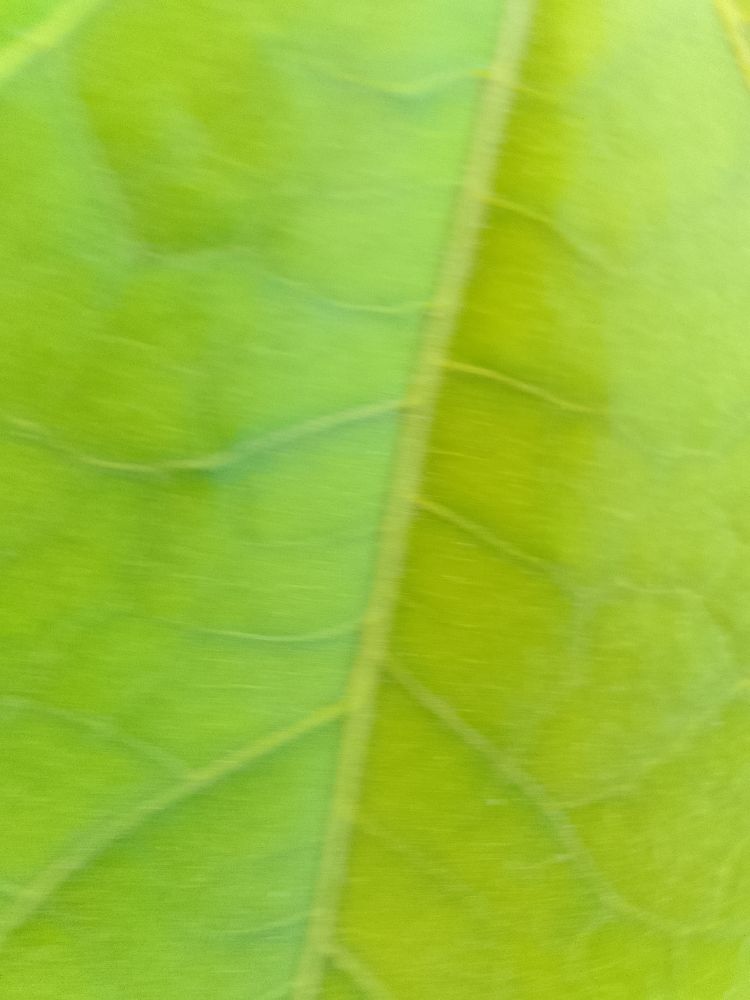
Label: healthy